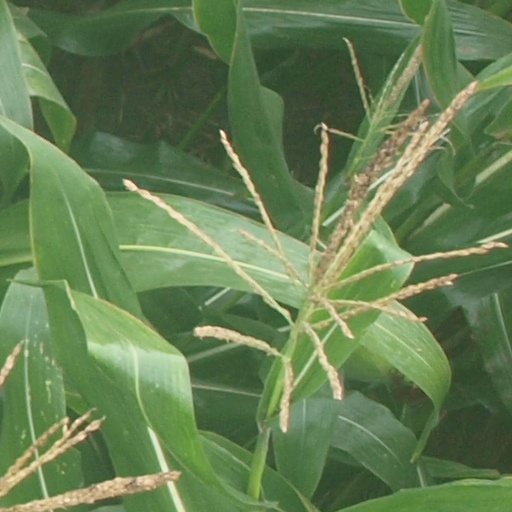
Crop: maize; corn